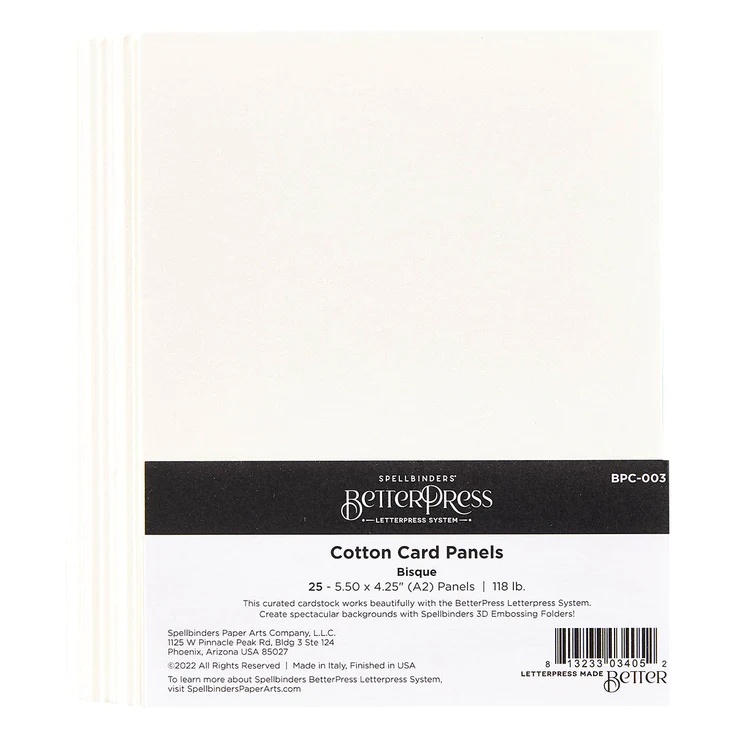
Bisque BetterPress A2 Cotton Card Panels - 25 Pack
Bisque BetterPress A2 Cotton Card Panels comes in a pack of 25 A2 (4.25 x 5.5 inch) panels in a natural white color. This curated 118lb. cardstock works beautifully with the BetterPress Letterpress System. In addition, use with Spellbinders’ 3D Embossing Folders to make spectacular sculpted background designs. Change the way you create with BetterPress , an innovative way to achieve the elegant look of letterpress without all the mess. It’s an easy-to-use system that produces professional stationery style with detailed impressions that can be felt to the touch. Combine BetterPress with the Glimmer Hot Foil System, the Sealed with Spellbinders wax seal program, and the extensive library of Spellbinders products to create one-of-a-kind cards, stationery, projects and more. The BetterPress System works with your manual die-cutting machine to create beautiful, effortless, and detailed letterpress effects. Approximate Size: 4.25 x 5.50 in./10.80 x 14.00 cm
Brand: Spellbinders
Category: Arts & Entertainment > Hobbies & Creative Arts > Arts & Crafts > Art & Crafting Materials > Art & Craft Paper > Cardstock & Scrapbooking Paper > Cardstock